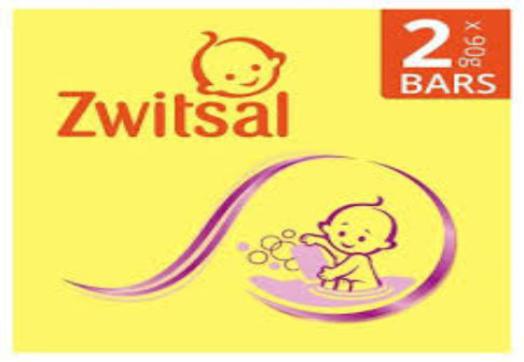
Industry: Necessities